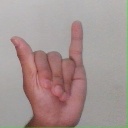
अक्षर: य